Strange Brew (song)

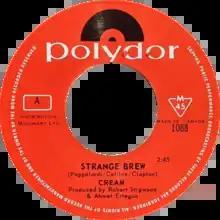
Side A of Canadian single

"Strange Brew" is a song by the British rock band Cream. First released as a single in May 1967 in the UK and July 1967 in the US, it was later added to their second studio album "Disraeli Gears". The song features Eric Clapton on lead vocals rather than the usual lead by Jack Bruce. The single peaked at number 17 on the UK Singles Chart in July of that same year. In the UK, it was the last Cream single to be released by Reaction Records.